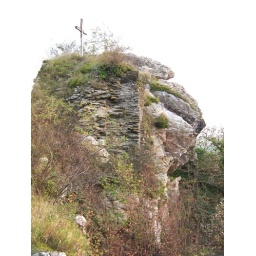
All thats left is a few walls against the stones